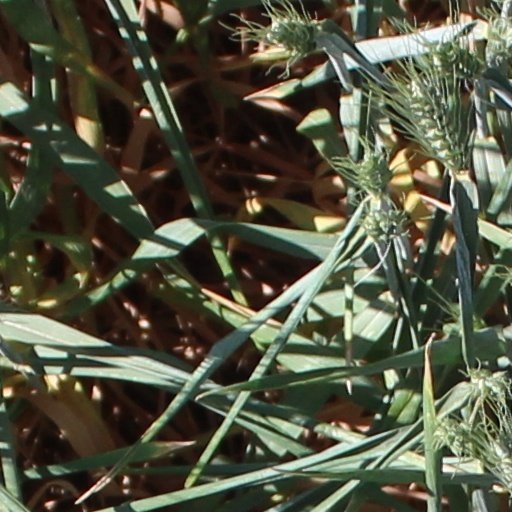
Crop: wheat